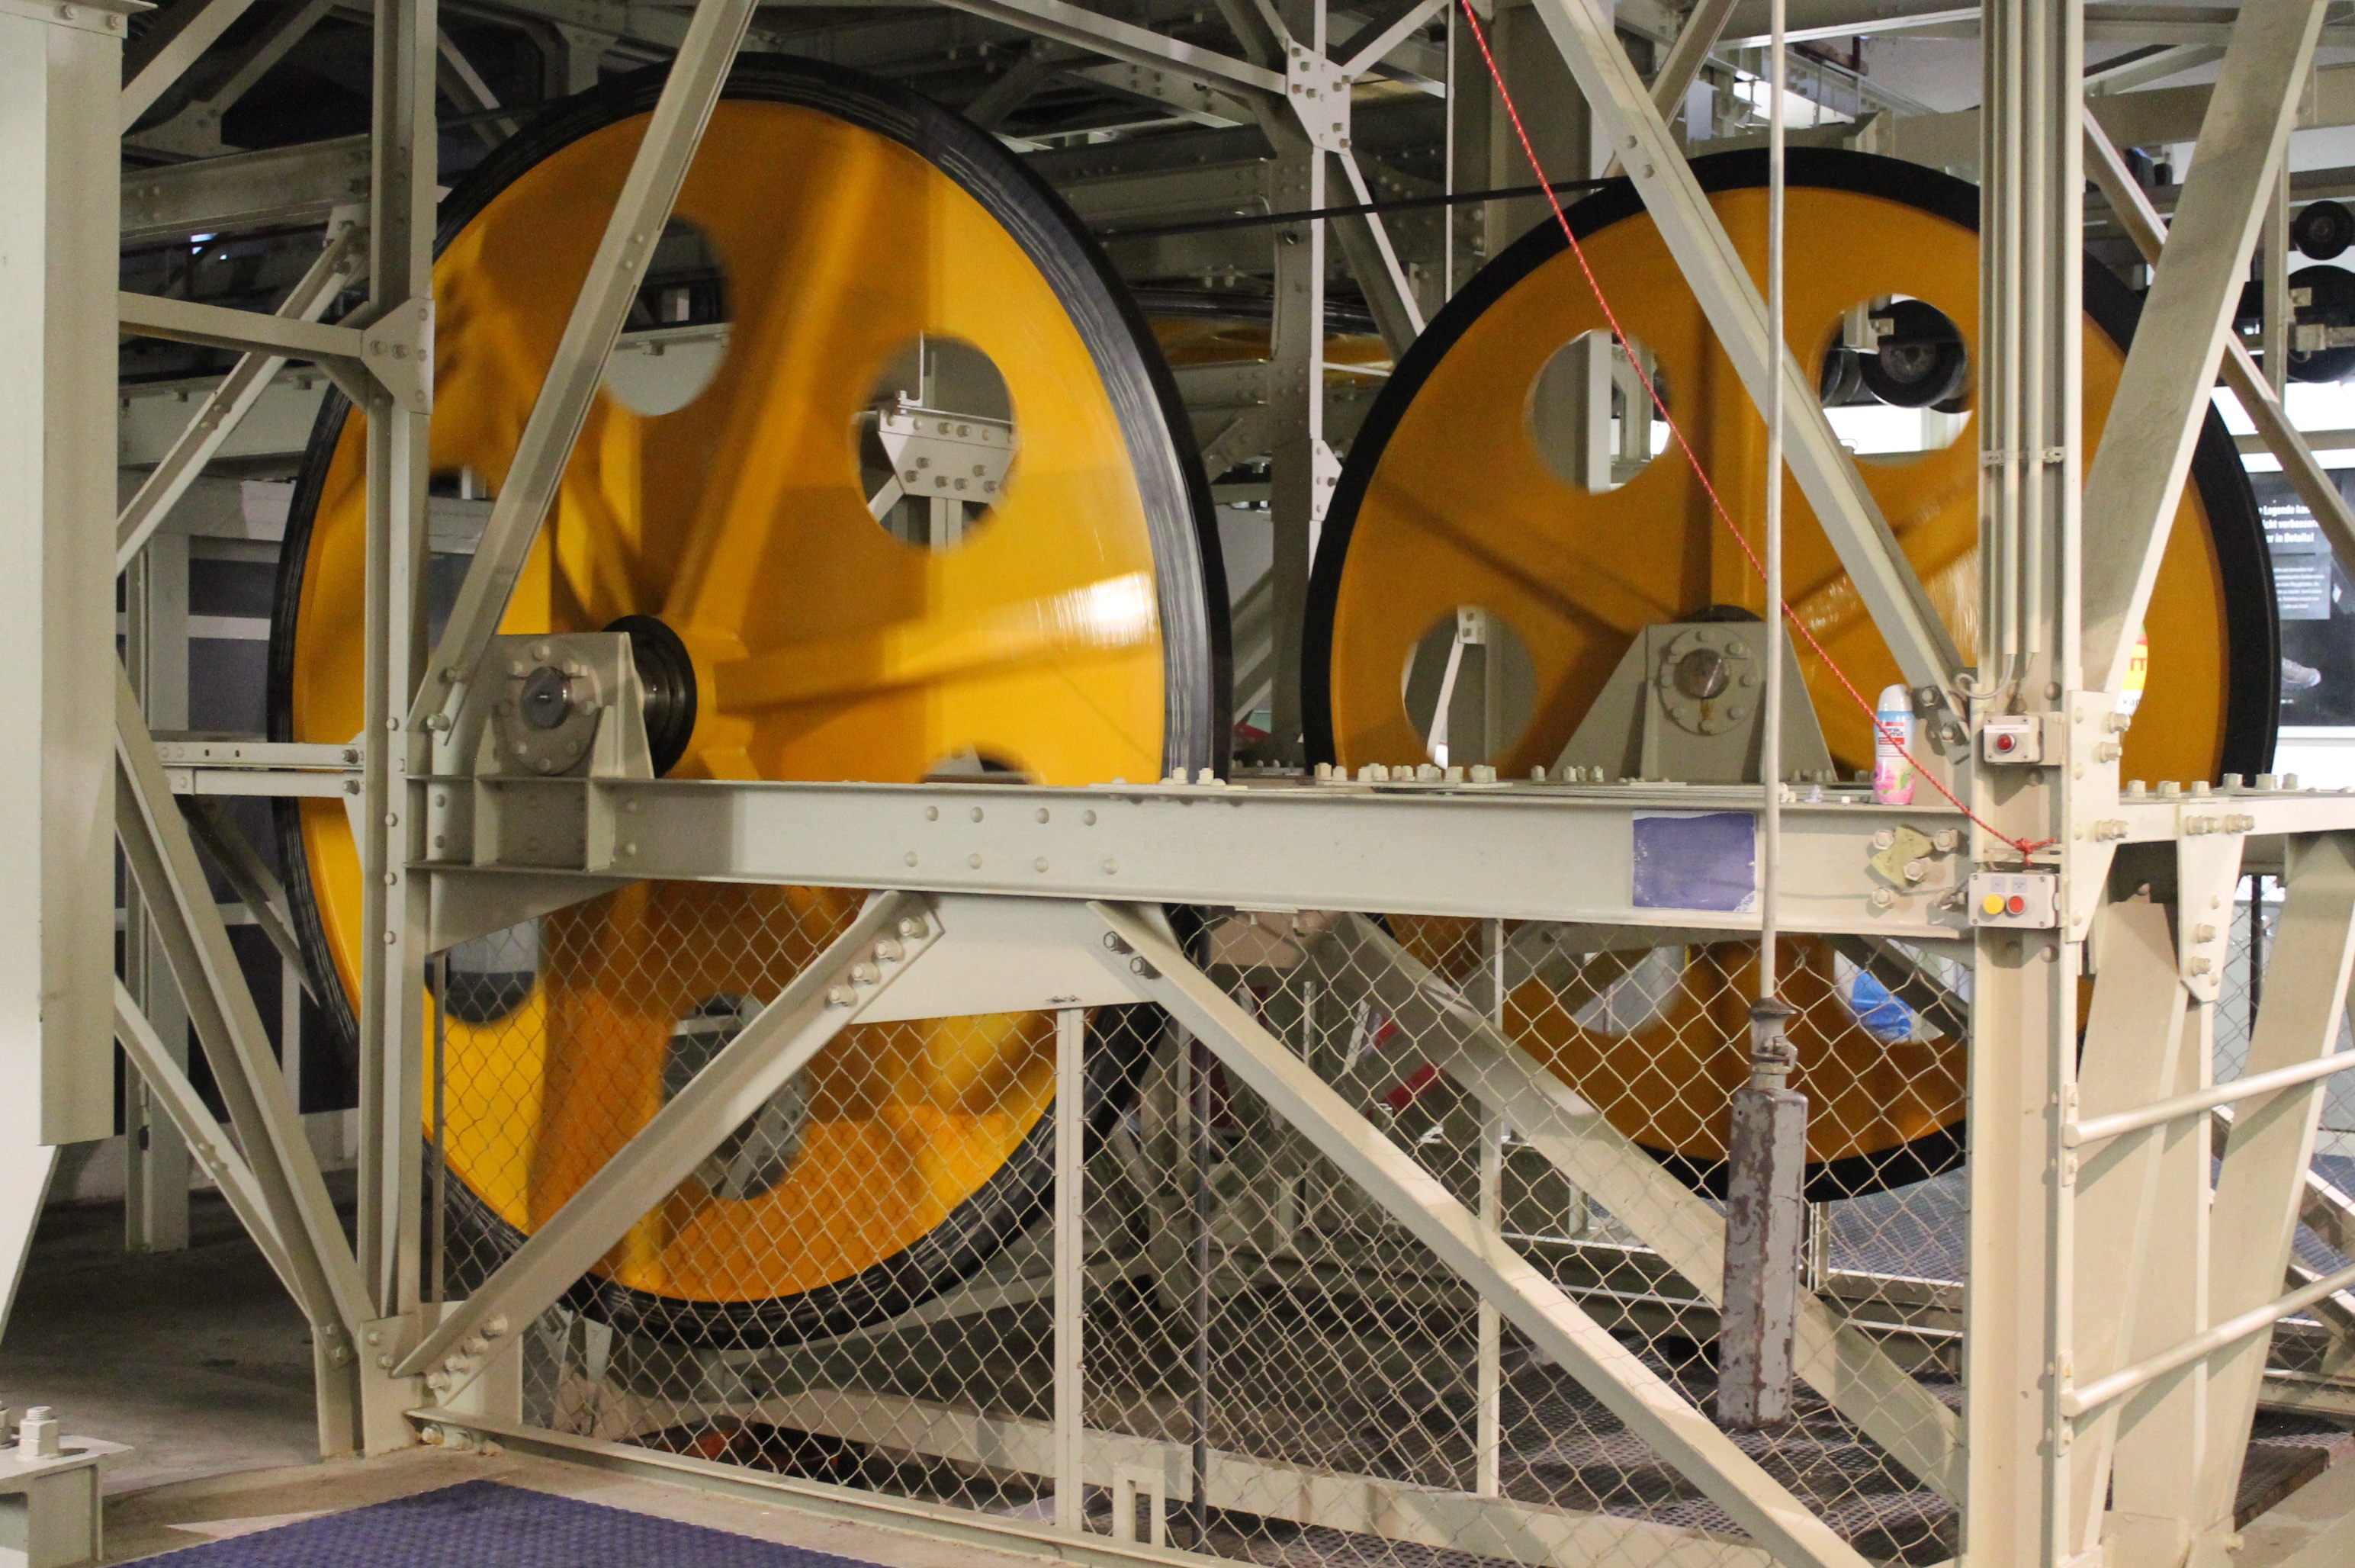
mountain, technology, wheel, manufacturing, rack railway, electrical wiring, aircraft engine